Juan Álvarez

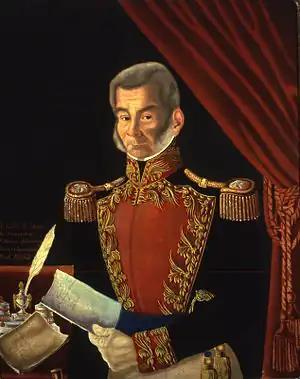
Portrait made by an unknown artist, oil on canvas, Museo Nacional de Historia

Juan Nepomuceno Álvarez Hurtado de Luna, generally known as Juan Álvarez, (27 January 1790 – 21 August 1867) was a general, long-time caudillo (regional leader) in southern Mexico, and president of Mexico for two months in 1855, following the liberals' ouster of Antonio López de Santa Anna. His presidency inaugurated the pivotal era of La Reforma.